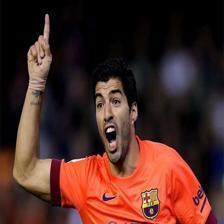
Image emotion (VAD): valence: 0.8, arousal: 0.6, dominance: 0.2
Candidate emotion words:
optimistic — valence: 0.958, arousal: 0.16, dominance: 0.642
cheerful — valence: 0.98, arousal: 0.44, dominance: 0.392
amused — valence: 0.884, arousal: 0.694, dominance: 0.192
kind — valence: 0.836, arousal: -0.52, dominance: 0.236
Best matching emotion: amused